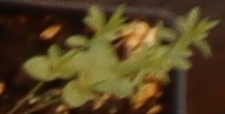
Label: Flax